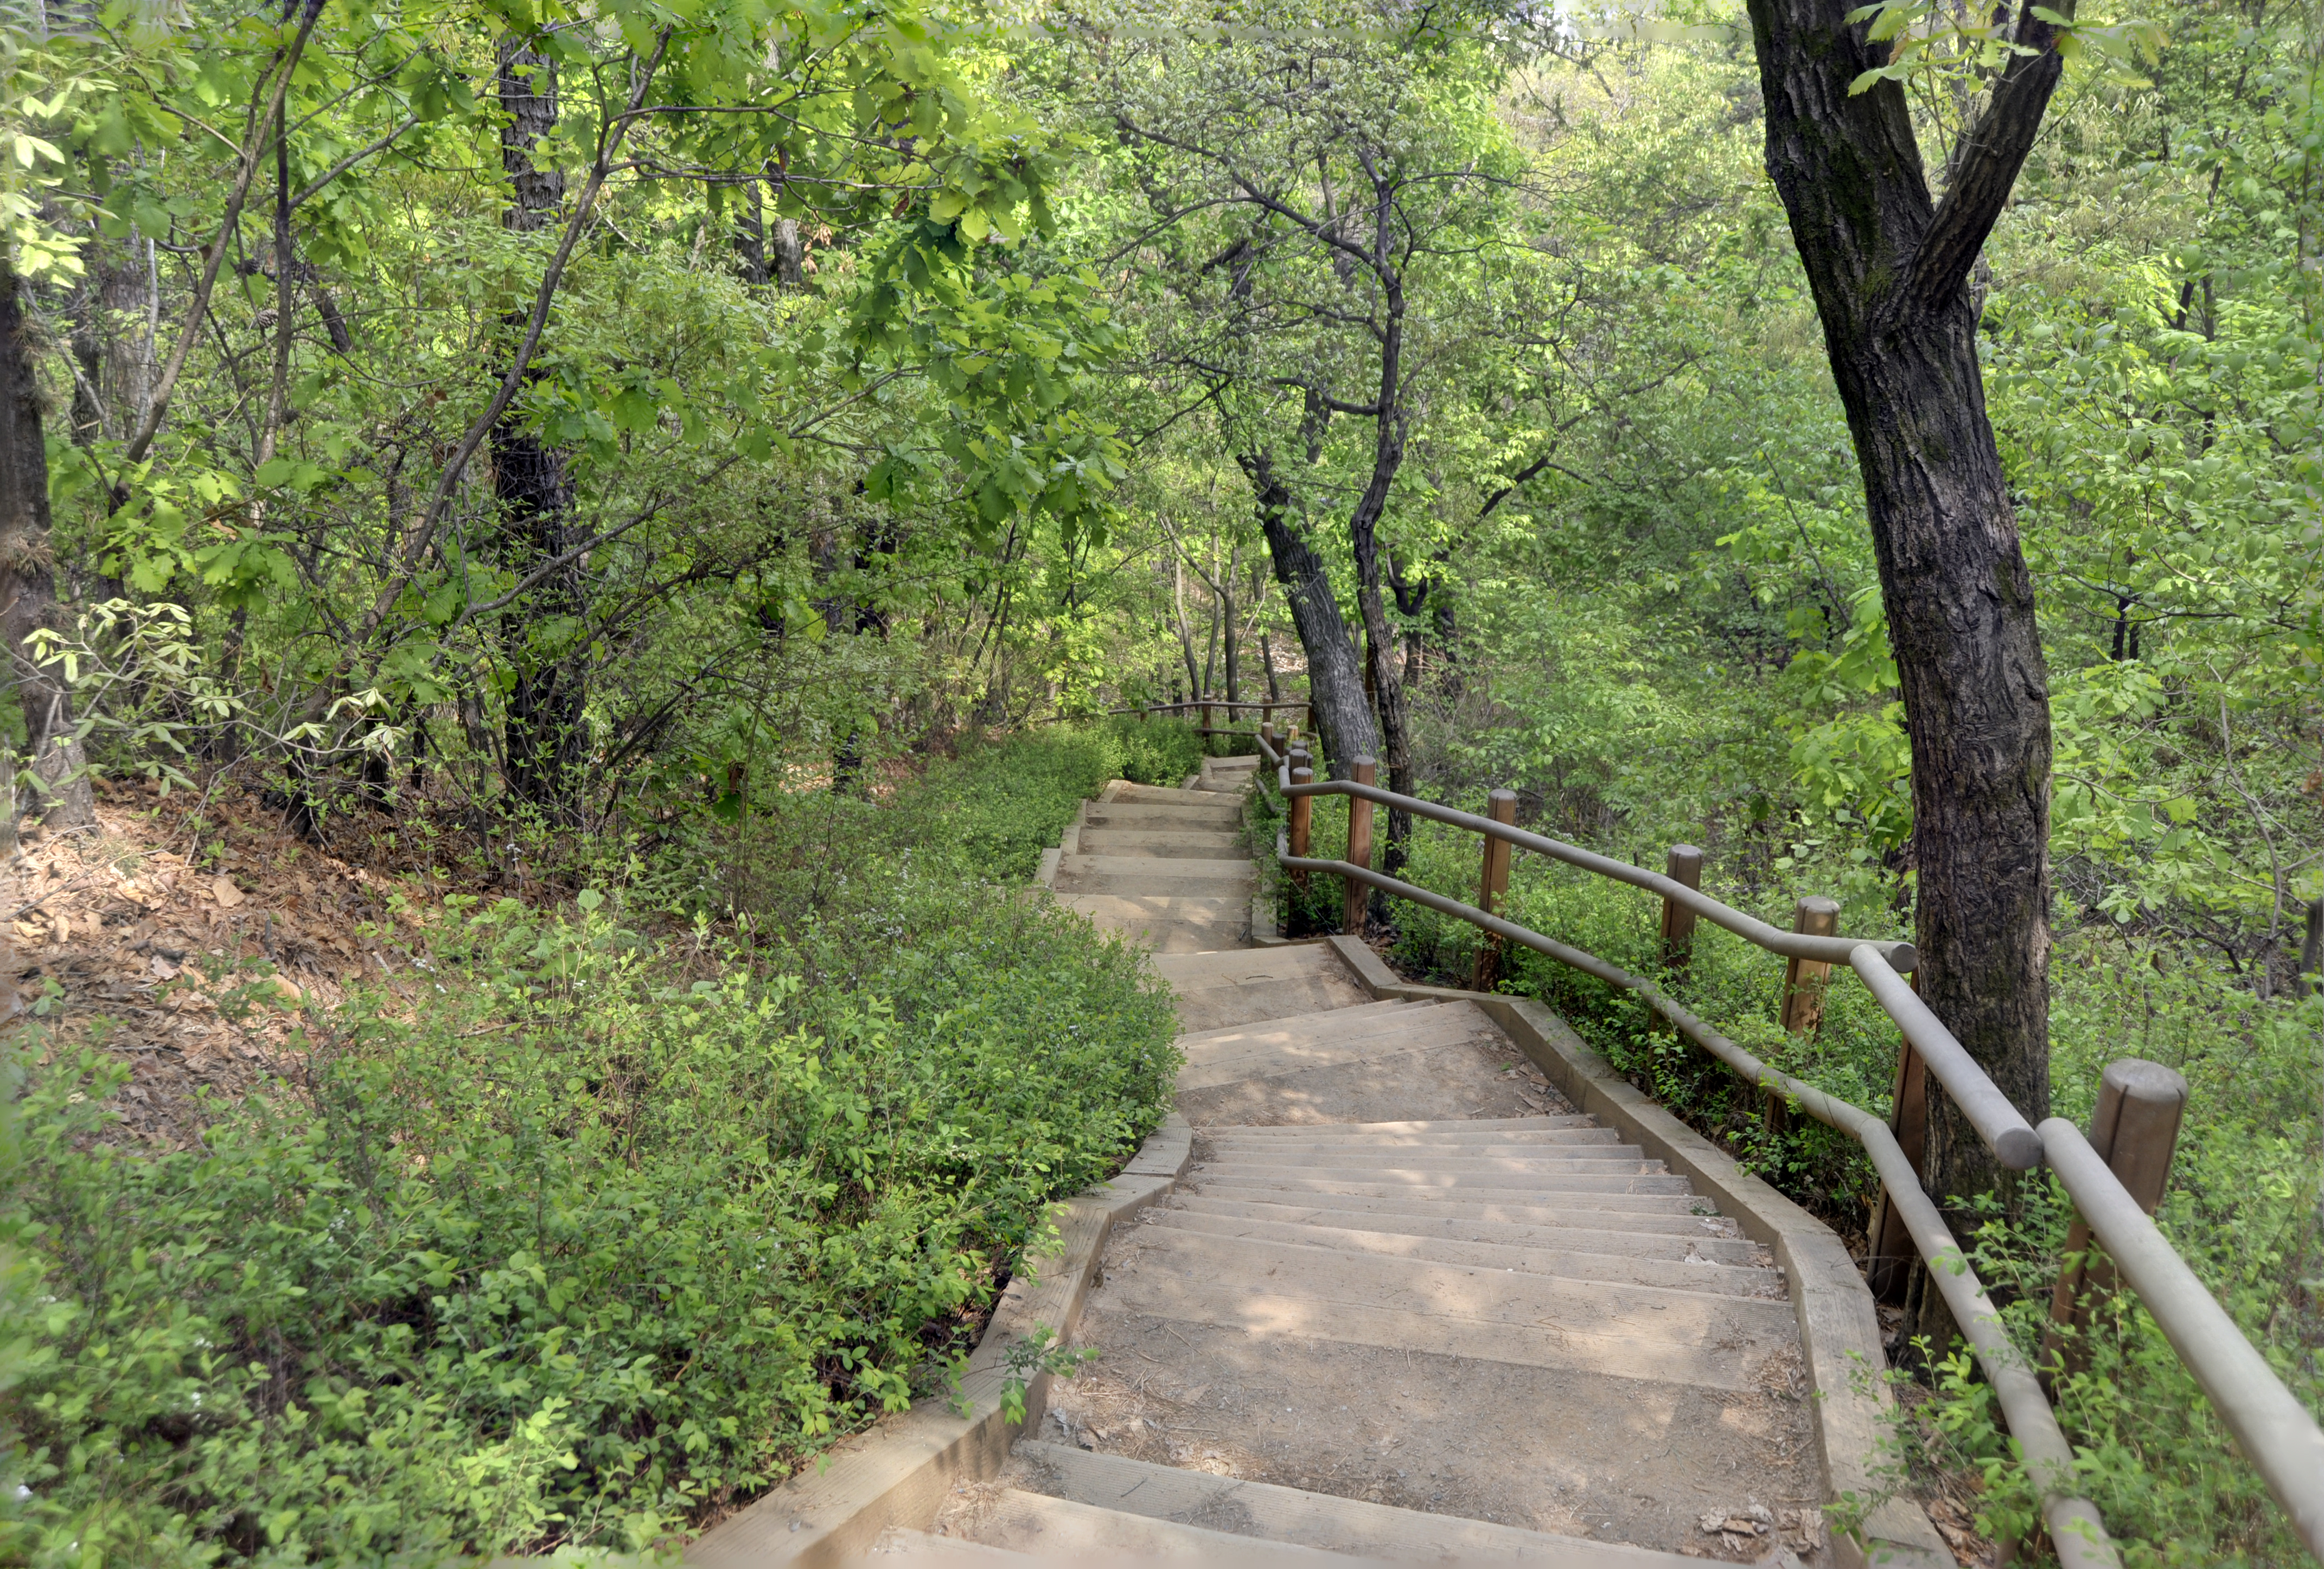
seoul, forest, nature reserve, trail, vegetation, tree, natural landscape, natural environment, walkway, path, biome, woodland, state park, thoroughfare, plant, woody plant, jungle, boardwalk, plant community, valdivian temperate rain forest, old growth forest, temperate broadleaf and mixed forest, branch, Northern hardwood forest, national park, riparian forest, wood, landscape, rainforest, nonbuilding structure, road